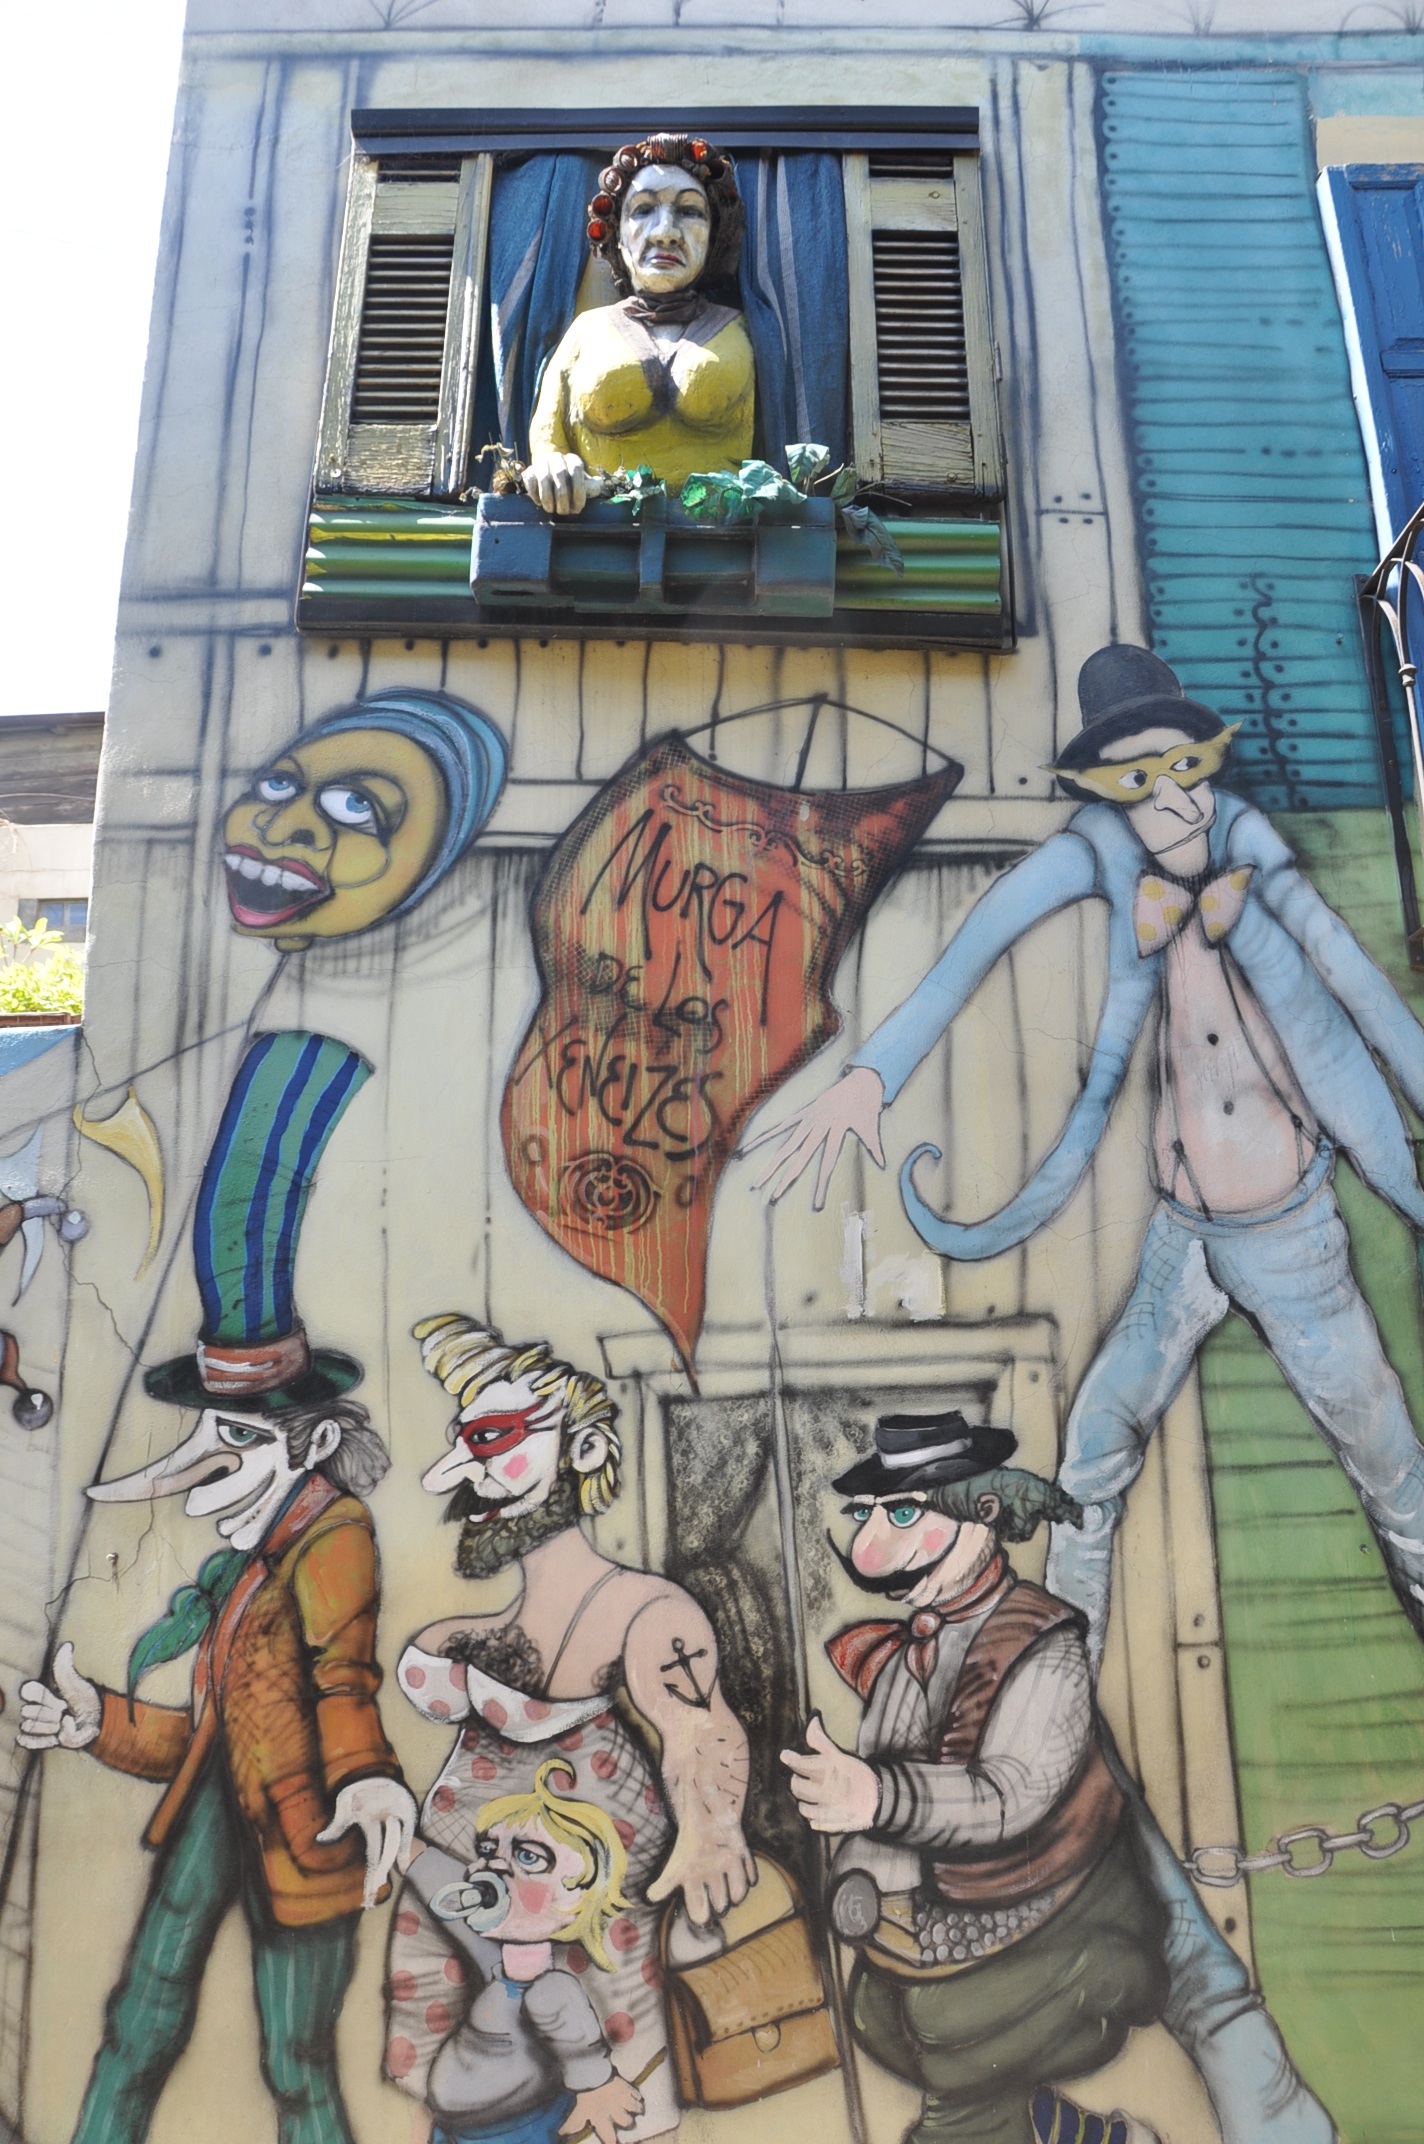
people, window, graffiti, street art, urban art, art, district, fiction, sketch, drawing, women, mural, comics, cartoon, mural painting, comic book